Jungfraujoch

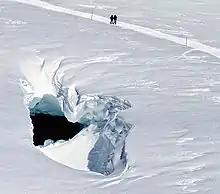
A crevasse near the Mönchsjoch Hut trail

Above the bergschrund was a second and smaller plateau which was situated immediately under the long slopes of broken neve that lay below the saddle. The final and very arduous stage in the ascent was a single patch of dark rocks jutted out from the snow in the ridge connecting the Jungfrau with the Mönch.